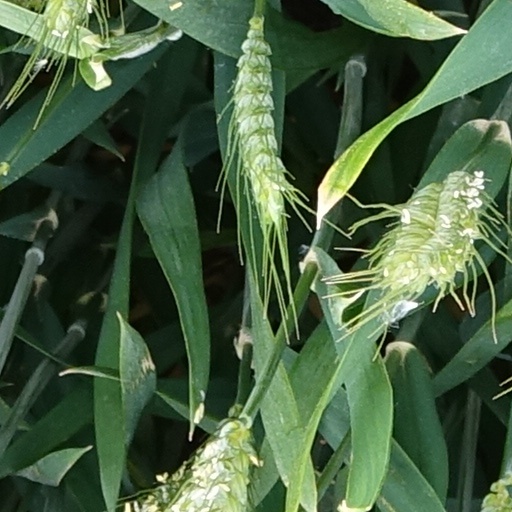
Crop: wheat